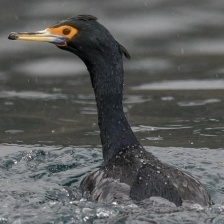
Species: RED FACED CORMORANT
Scientific name: PHALACROCORAX URILE